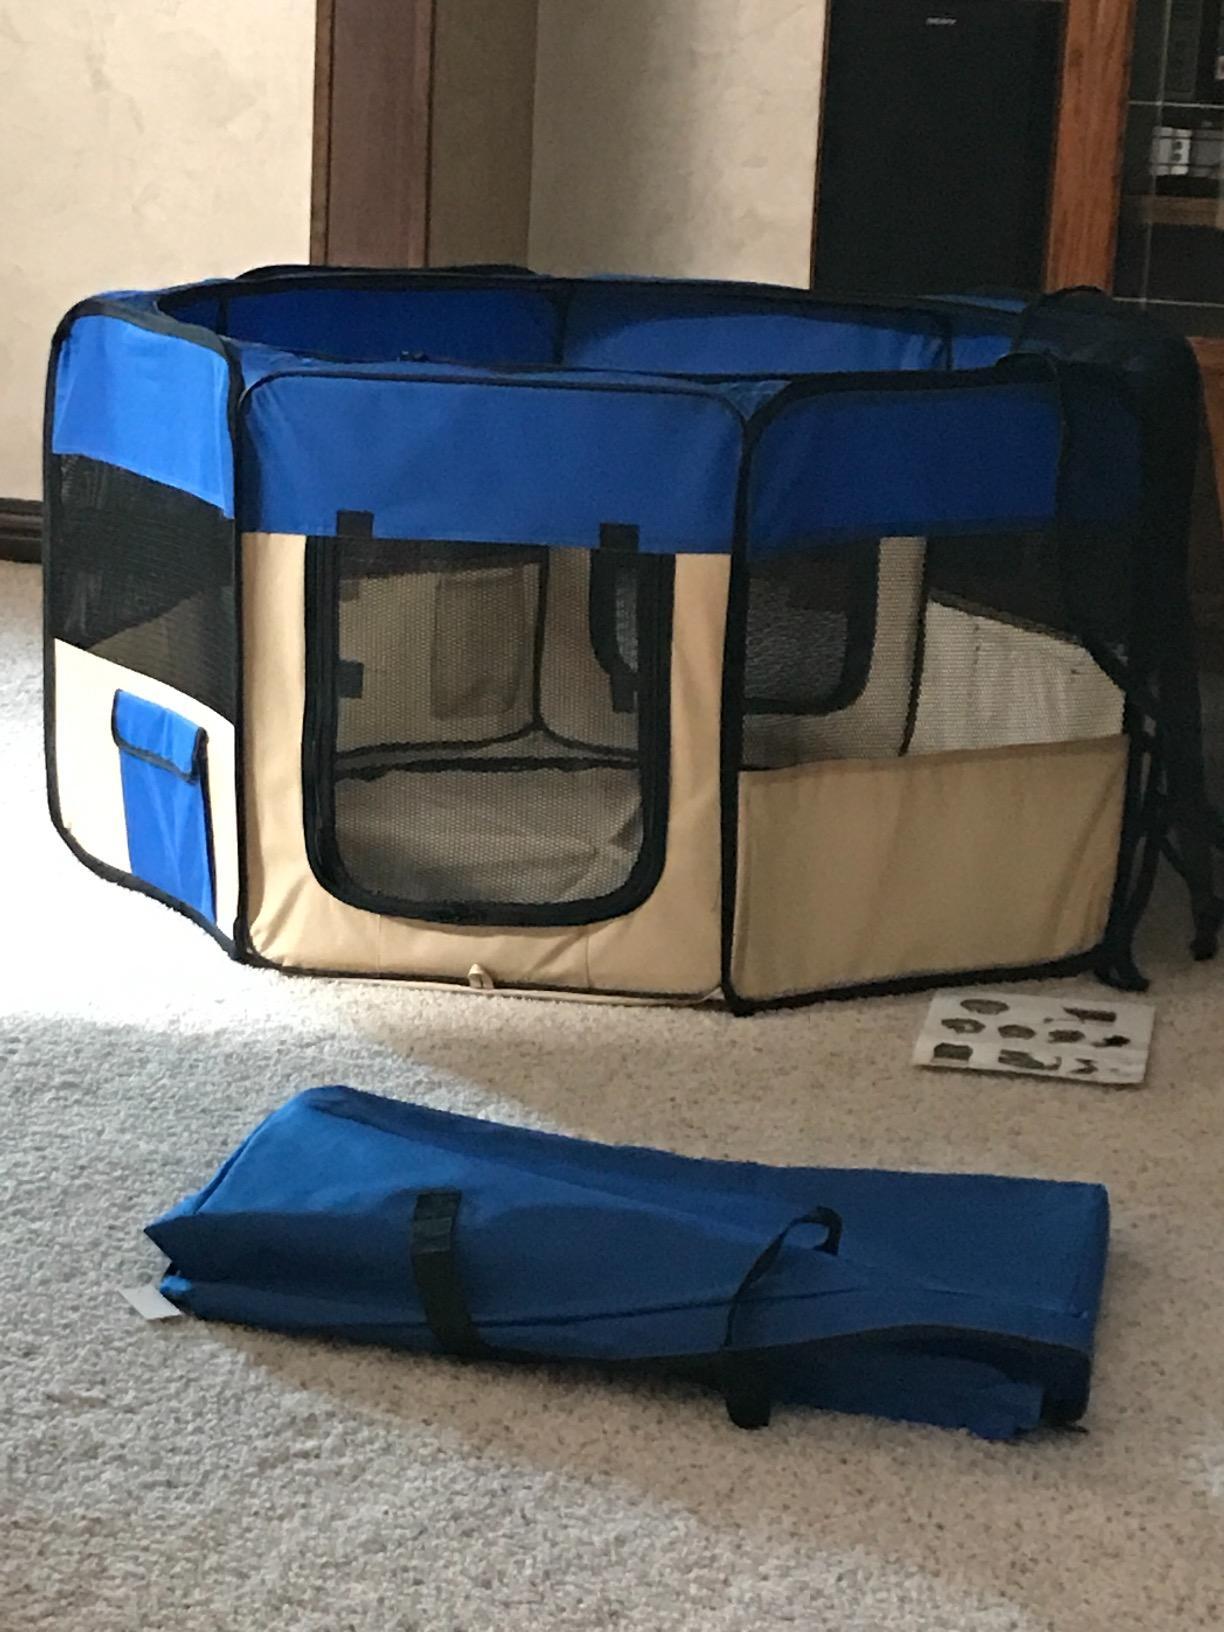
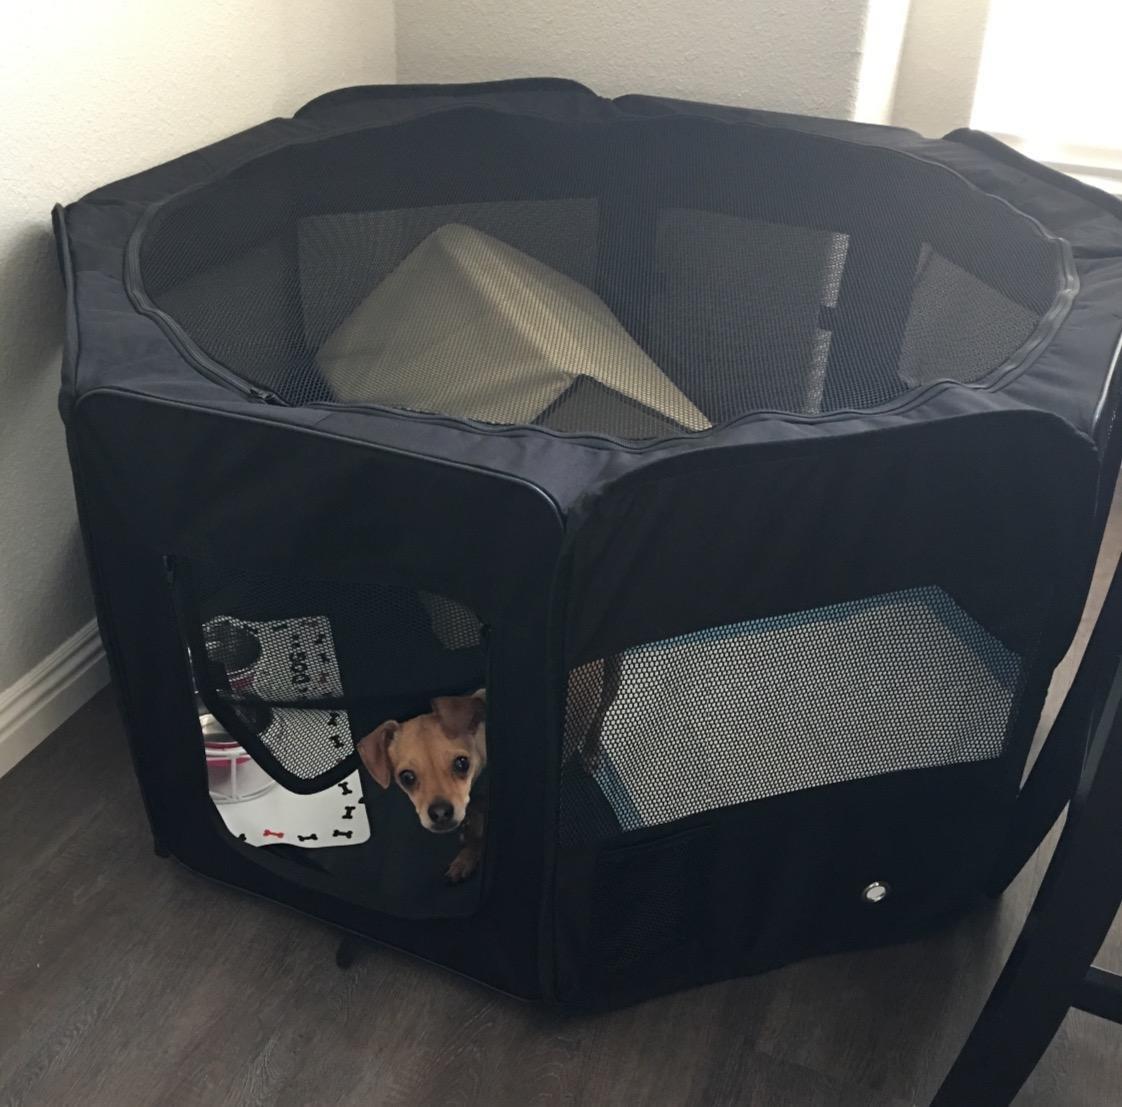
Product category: items_kennel
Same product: no